Church of St Nicholas, Kittisford

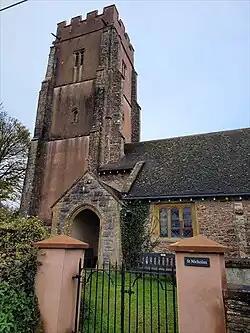
Kittisford Church

The Anglican Church of St Nicholas in Kittisford, Somerset, England was built around 1500. It is a Grade II* listed building.